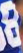
Number: 8